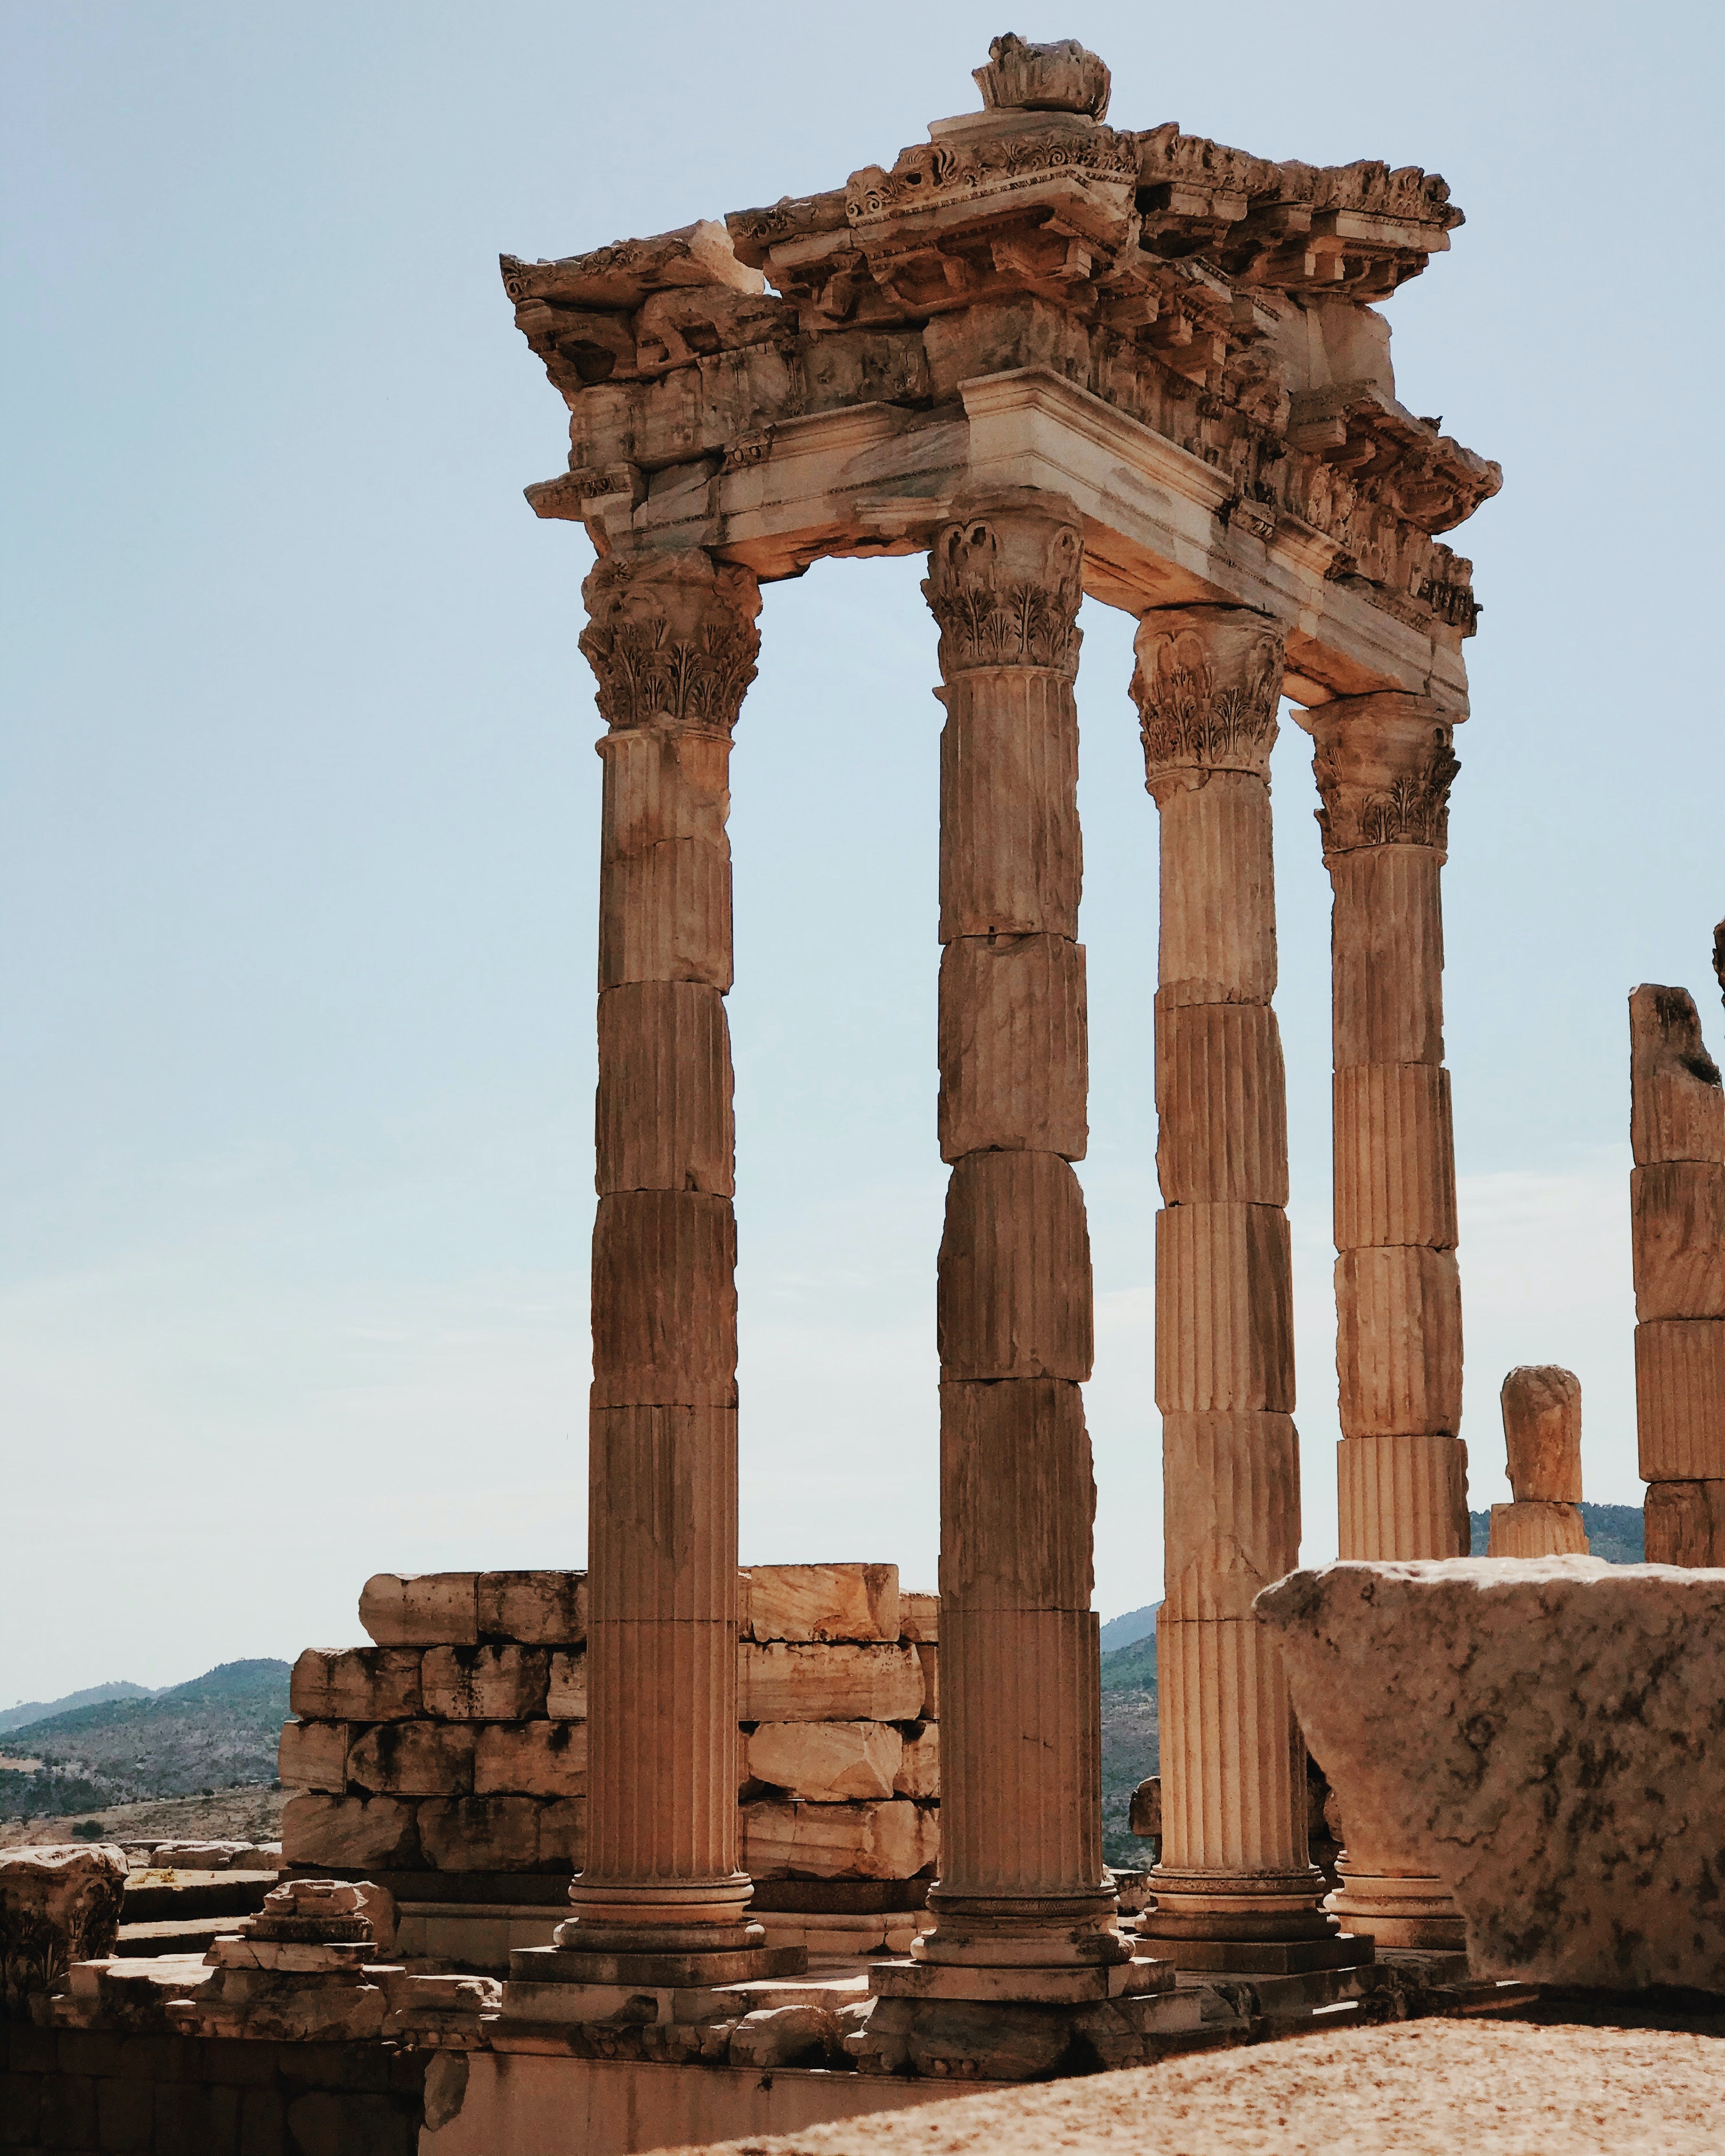
art, sky, building material, archaeological site, landscape, fixture, ancient roman architecture, monument, column, arch, ancient history, history, historic site, classical architecture, building, ruins, composite material, national historic landmark, artifact, unesco world heritage site